Siloam inscription

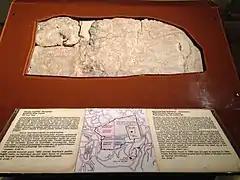
The inscription and display case at the Istanbul Archaeology Museum, 2014.

While traditionally identified as a commemorative inscription, one archaeologist has suggested that it may be a votive offering inscription.